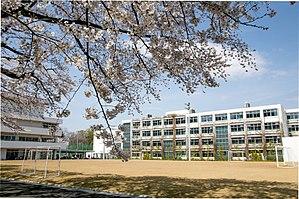
Bâtiment secondaire
Le lycée français international de Tokyo ou LFI Tokyo est un établissement d'enseignement international à Tokyo, au Japon. Faisant l'objet d'une convention avec l'agence pour l'enseignement français à l'étranger, il est officiellement reconnu comme un des établissements formant le réseau des lycées français à l'étranger.
L’Agence pour l’enseignement français à l’étranger est un établissement public français chargé du suivi et de l’animation du réseau des établissements d’enseignement français à l’étranger. En 2017, ce réseau, composé de 495 établissements scolaires homologués par le ministère de l’Éducation nationale, a accueilli 342 000 élèves, dont 36 % de Français, dans 137 pays. Elle a été créée en 1990 et est placée sous la tutelle du ministère de l’Europe et des Affaires étrangères.